Sir Stephen Furness, 1st Baronet

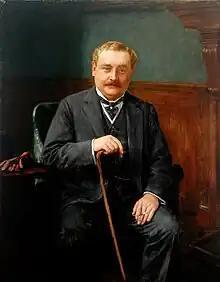
Stephen W. Furness, by Herbert Arnould Olivier

Sir Stephen Wilson Furness, 1st Baronet (26 May 1872 – 6 September 1914) was a British shipping magnate and a Liberal Party politician.